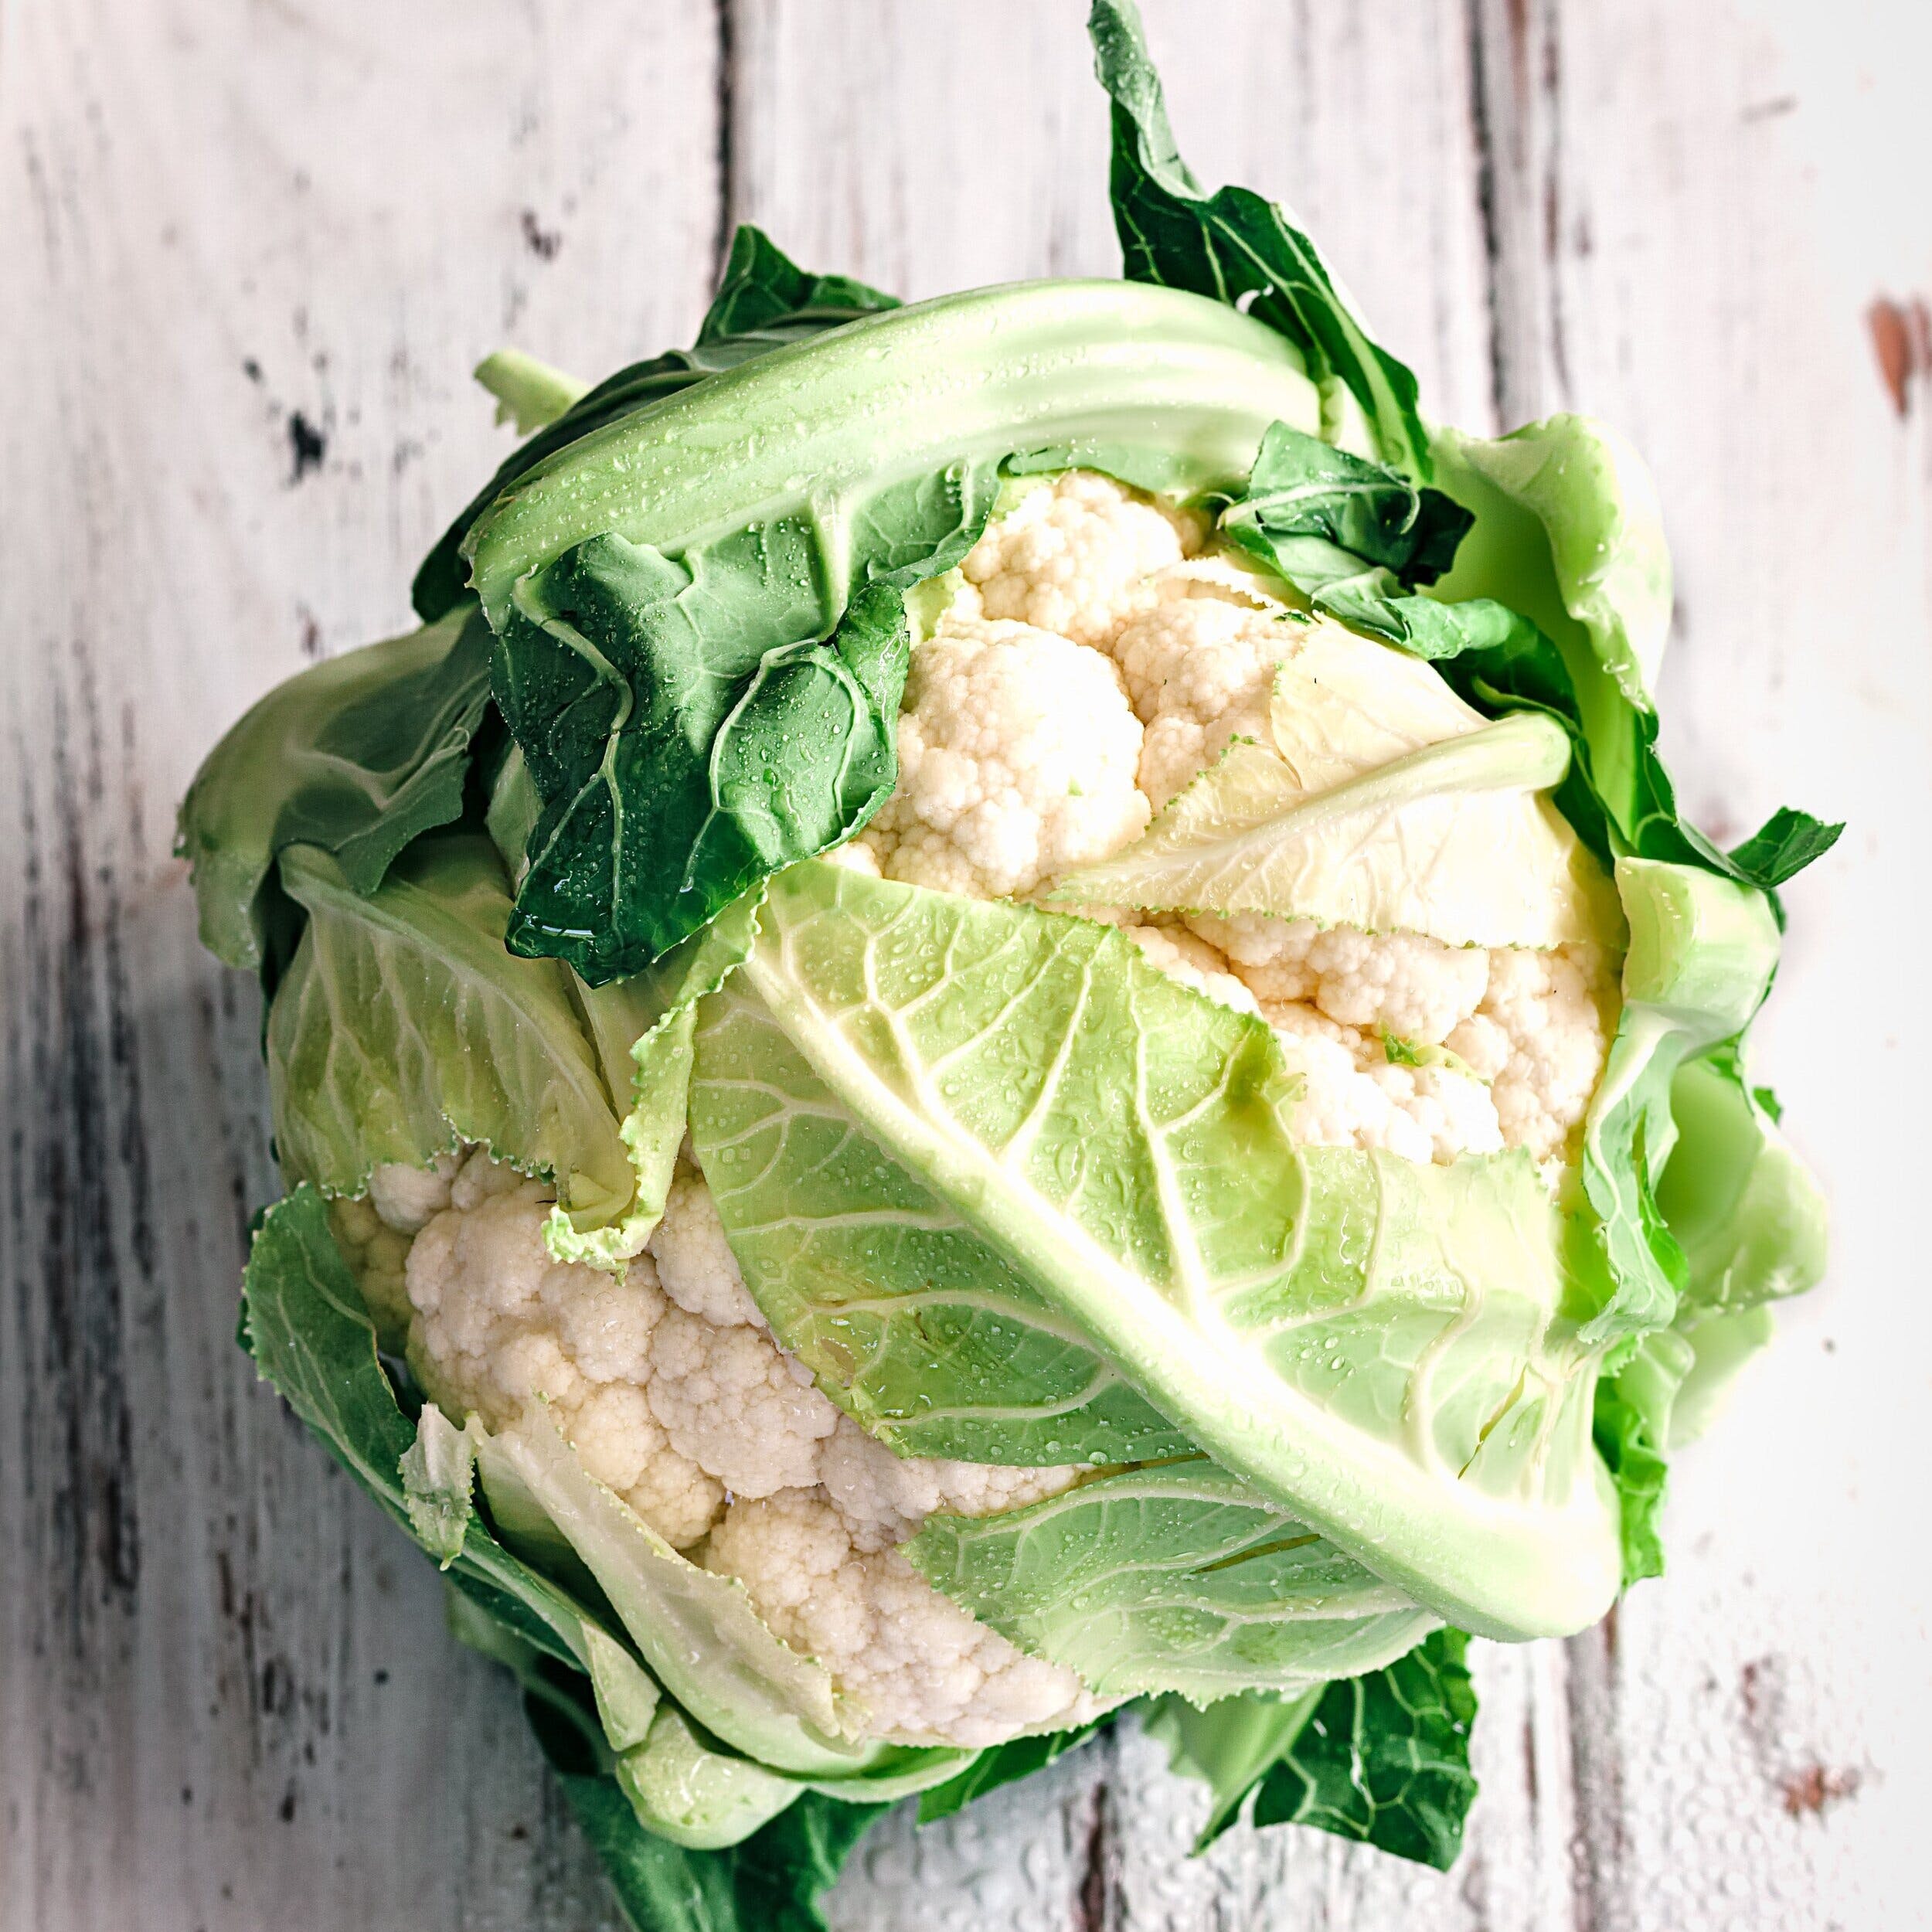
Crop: unknown
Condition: cauliflower